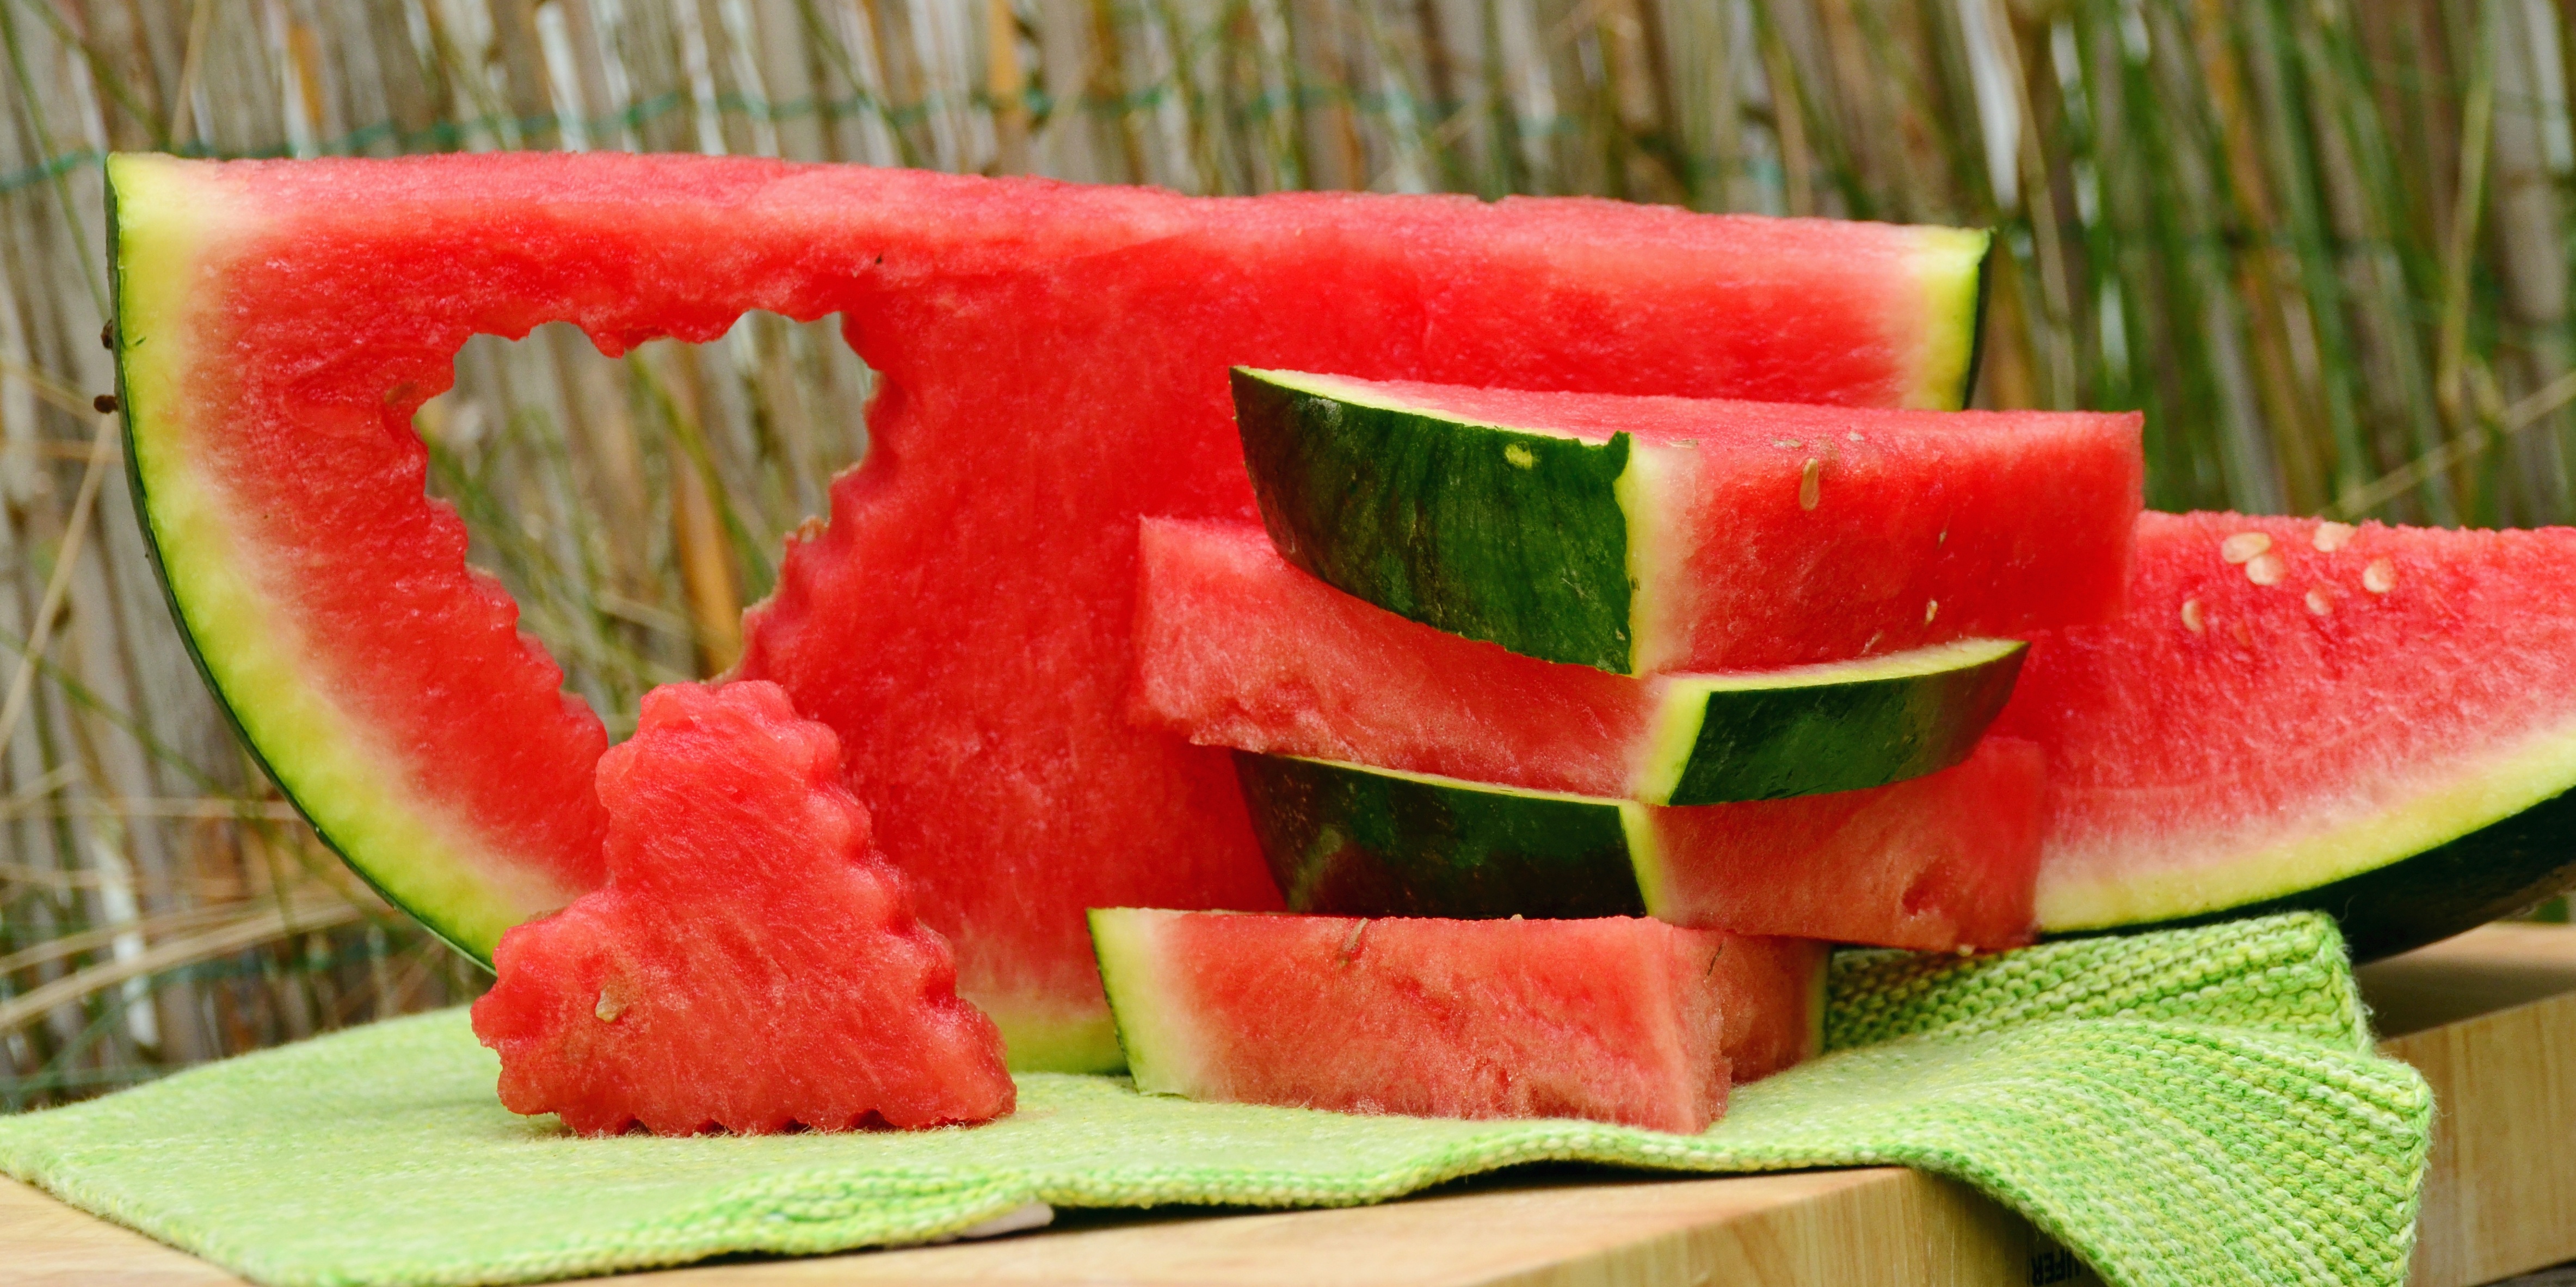
plant, fruit, heart, food, red, produce, juicy, watermelon, pulp, refreshment, crushed, melon, flowering plant, land plant, citrullus, cucumber gourd and melon family